Chrysler minivans

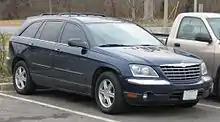
2004–2006 Chrysler Pacifica based on the Chrysler CS platform

The CS is a variant of the RS platform made specifically for the Chrysler Pacifica crossover SUV.